Orange carotenoid N-terminal domain

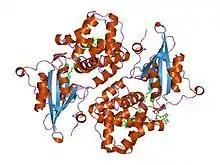
crystal structure of orange carotenoid protein

In molecular biology the orange carotenoid N-terminal domain is a protein domain found predominantly at the N-terminus of the Orange carotenoid protein (OCP), and is involved in non-covalent binding of a carotenoid chromophore. It is unique for being present in soluble proteins, whereas the vast majority of domains capable of binding carotenoids are intrinsic membrane proteins. Thus far, it has exclusively been found in cyanobacteria, among which it is widespread. The domain also exists on its own, in uncharacterized cyanobacterial proteins referred to as "Red Carotenoid Protein" (RCP). The domain adopts an alpha-helical structure consisting of two four-helix bundles.